Canary Islands

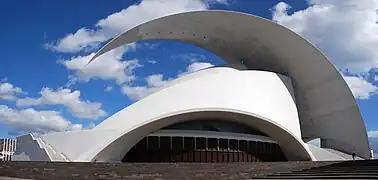
Auditorio de Tenerife by Santiago Calatrava, and an icon of contemporary architecture in the Canary Islands, (Santa Cruz de Tenerife)

The sugar-based economy of the islands faced stiff competition from Spain's Caribbean colonies. Low sugar prices in the 19th century caused severe recessions on the islands. A new cash crop, cochineal ("cochinilla"), came into cultivation during this time, reinvigorating the islands' economy. During this time the Canarian-American trade was developed, in which Canarian products such as cochineal, sugarcane and rum were sold in American ports such as Veracruz, Campeche, La Guaira and Havana, among others.